Bhutan

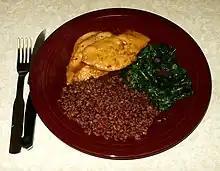
Traditional dish with lemon glazed chicken, sauteed spinach and steamed Bhutanese red rice

Thromdes (municipalities) elect Thrompons to lead administration, who in turn represent the Thromde in the Dzongkhag Tshogdu. Likewise, "geog" elect headmen called "gup"s, vice-headmen called "mangmis", who also sit on the Dzongkhag Tshogdu, as well as other members of the Gewog Tshogde. The basis of electoral constituencies in Bhutan is the "chiwog", a subdivision of gewogs delineated by the Election Commission.